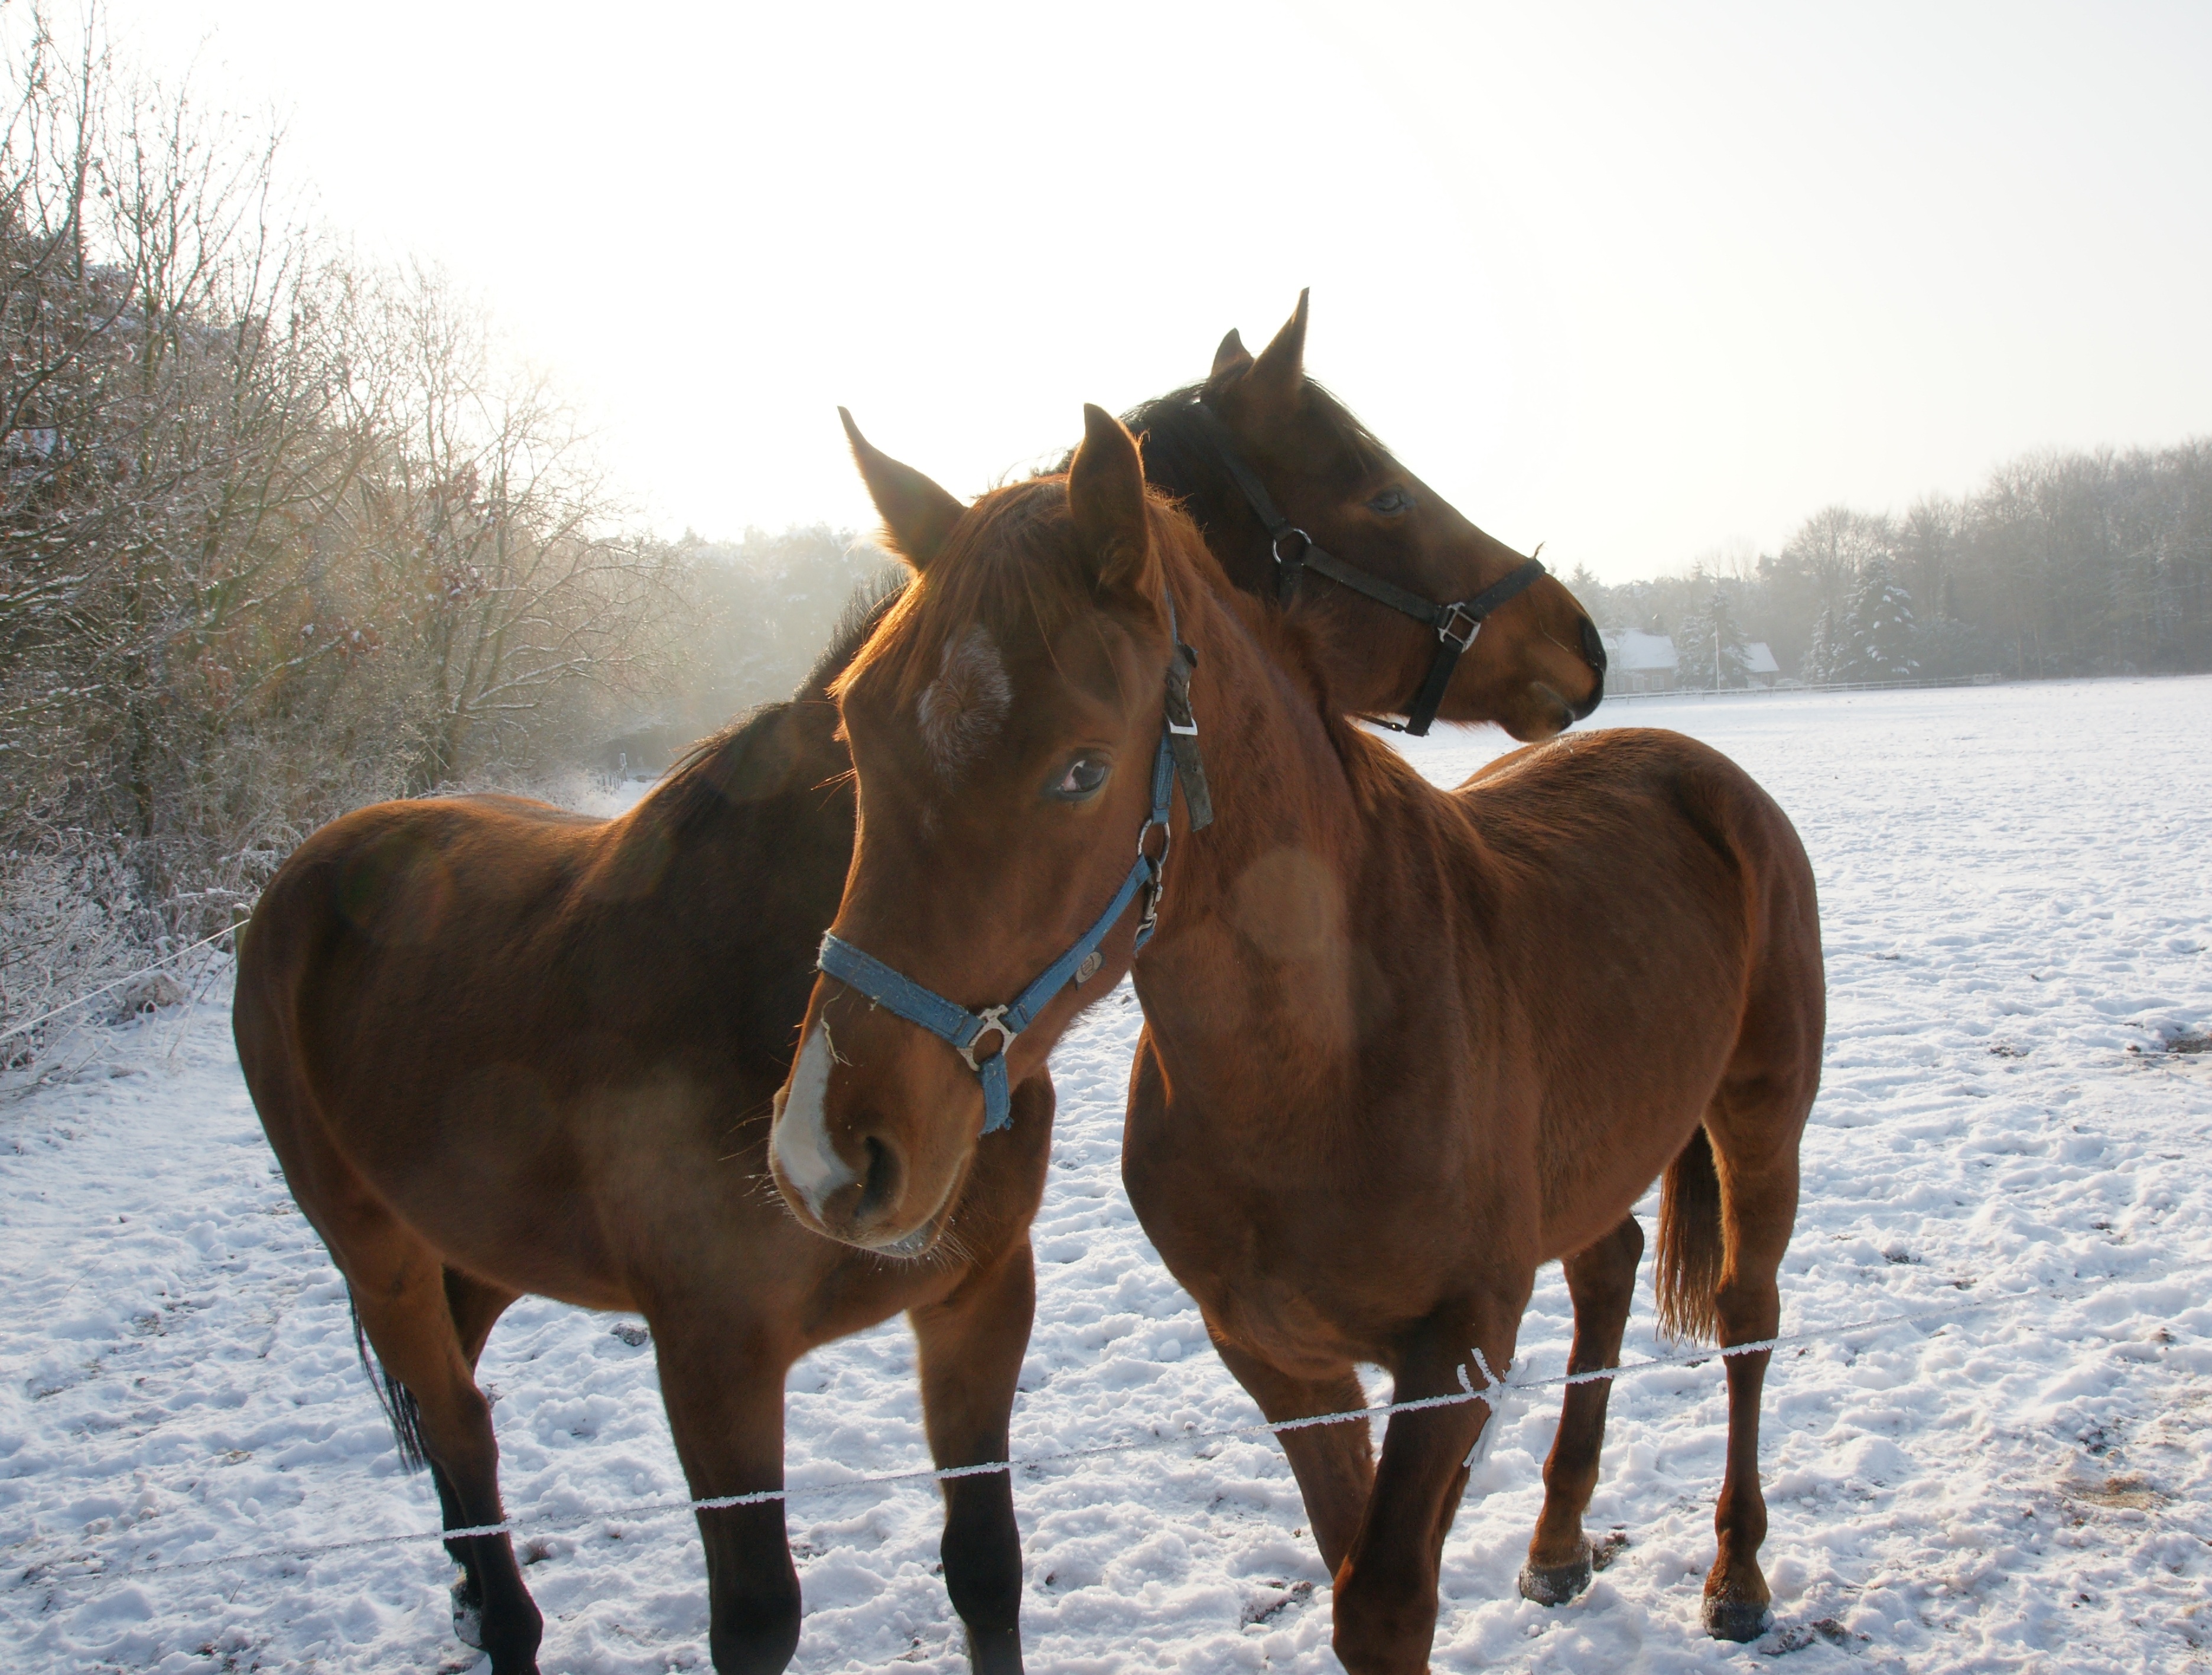
snow, winter, horse, rein, mammal, stallion, mane, bridle, horses, vertebrate, mare, foal, colt, pack animal, horse like mammal, mustang horse, horse harness